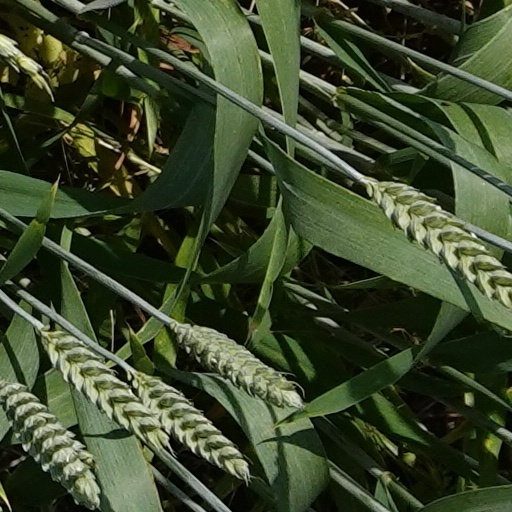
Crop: wheat